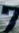
Number: 7